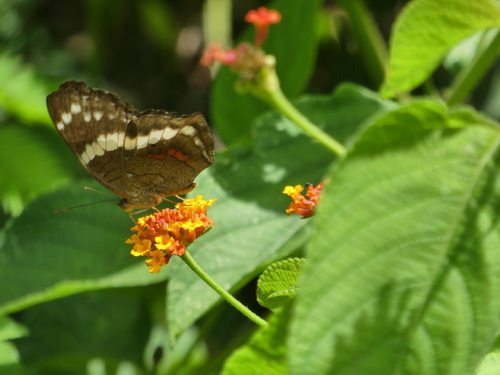
Scientific name: Anartia fatima
Common name: Banded peacock
Family: Nymphalidae
Order: Lepidoptera
Pollinator type: Primary pollinator
Habitat: Open areas and gardens
Geographic range: South America
Conservation status: Least Concern